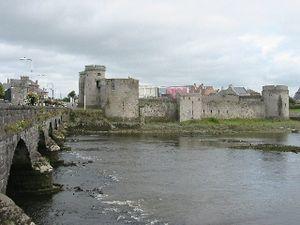
Limerick est une ville d'Irlande, chef-lieu du comté du même nom.